Amiens

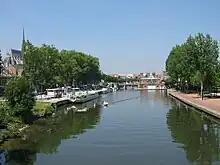
The River Somme from the Boulevard de Beauvillé

Connections from these two stations include to Lille via Arras and Douai, to Boulogne via Abbeville, to Paris-Nord via Creil or Compiègne, to Reims via Tergnier, and to Rouen.